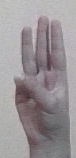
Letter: thaa